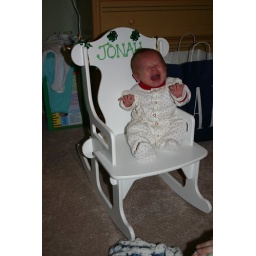
He did not like sitting in his new chair for long.